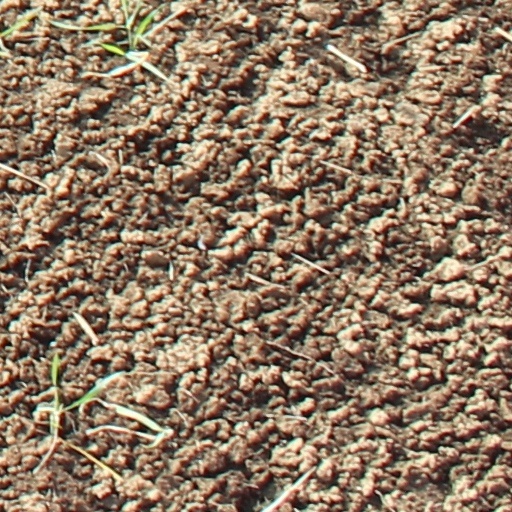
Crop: wheat